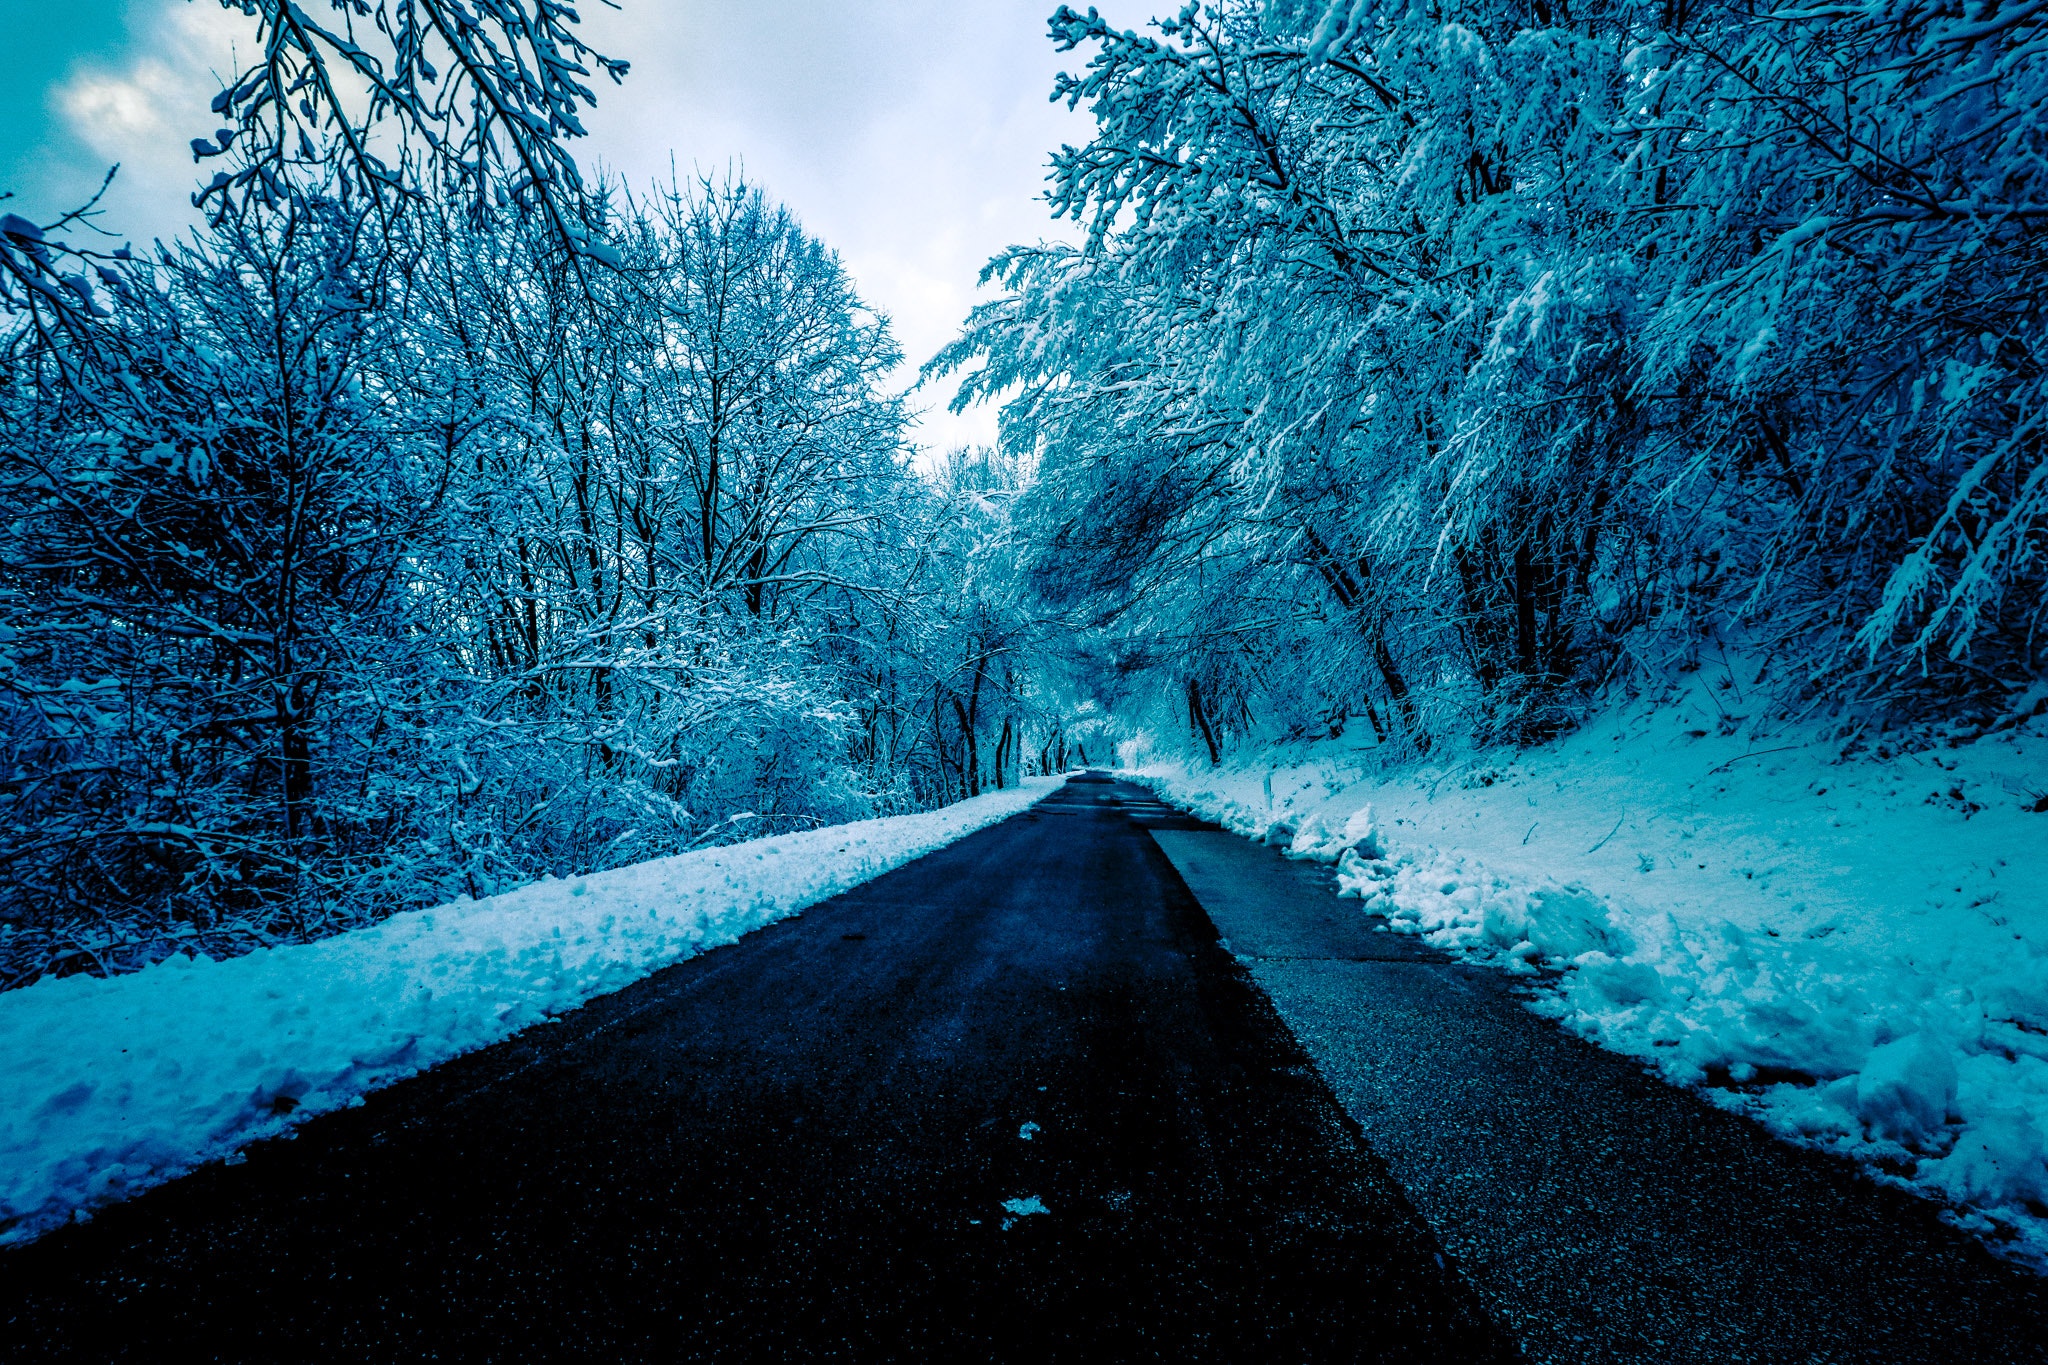
blue, winter, sky, nature, natural landscape, tree, snow, green, freezing, road, water, branch, turquoise, infrastructure, frost, woody plant, cloud, forest, asphalt, road surface, thoroughfare, landscape, ice, plant, lane, mountain, nonbuilding structure, river, street